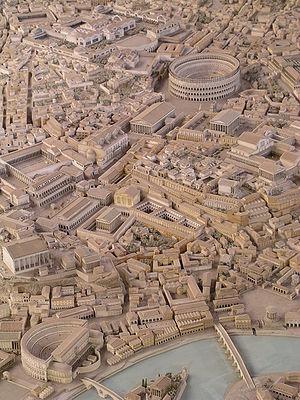
Le musée de la Civilisation romaine est situé à Rome, dans le quartier de l'EUR. Il a été conçu par les architectes Aschieri, Bernardini, Pascoletti et Peressutti, pour l'Exposition universelle de Rome qui devait avoir lieu en 1942. Il a été finalement inauguré en 1955.